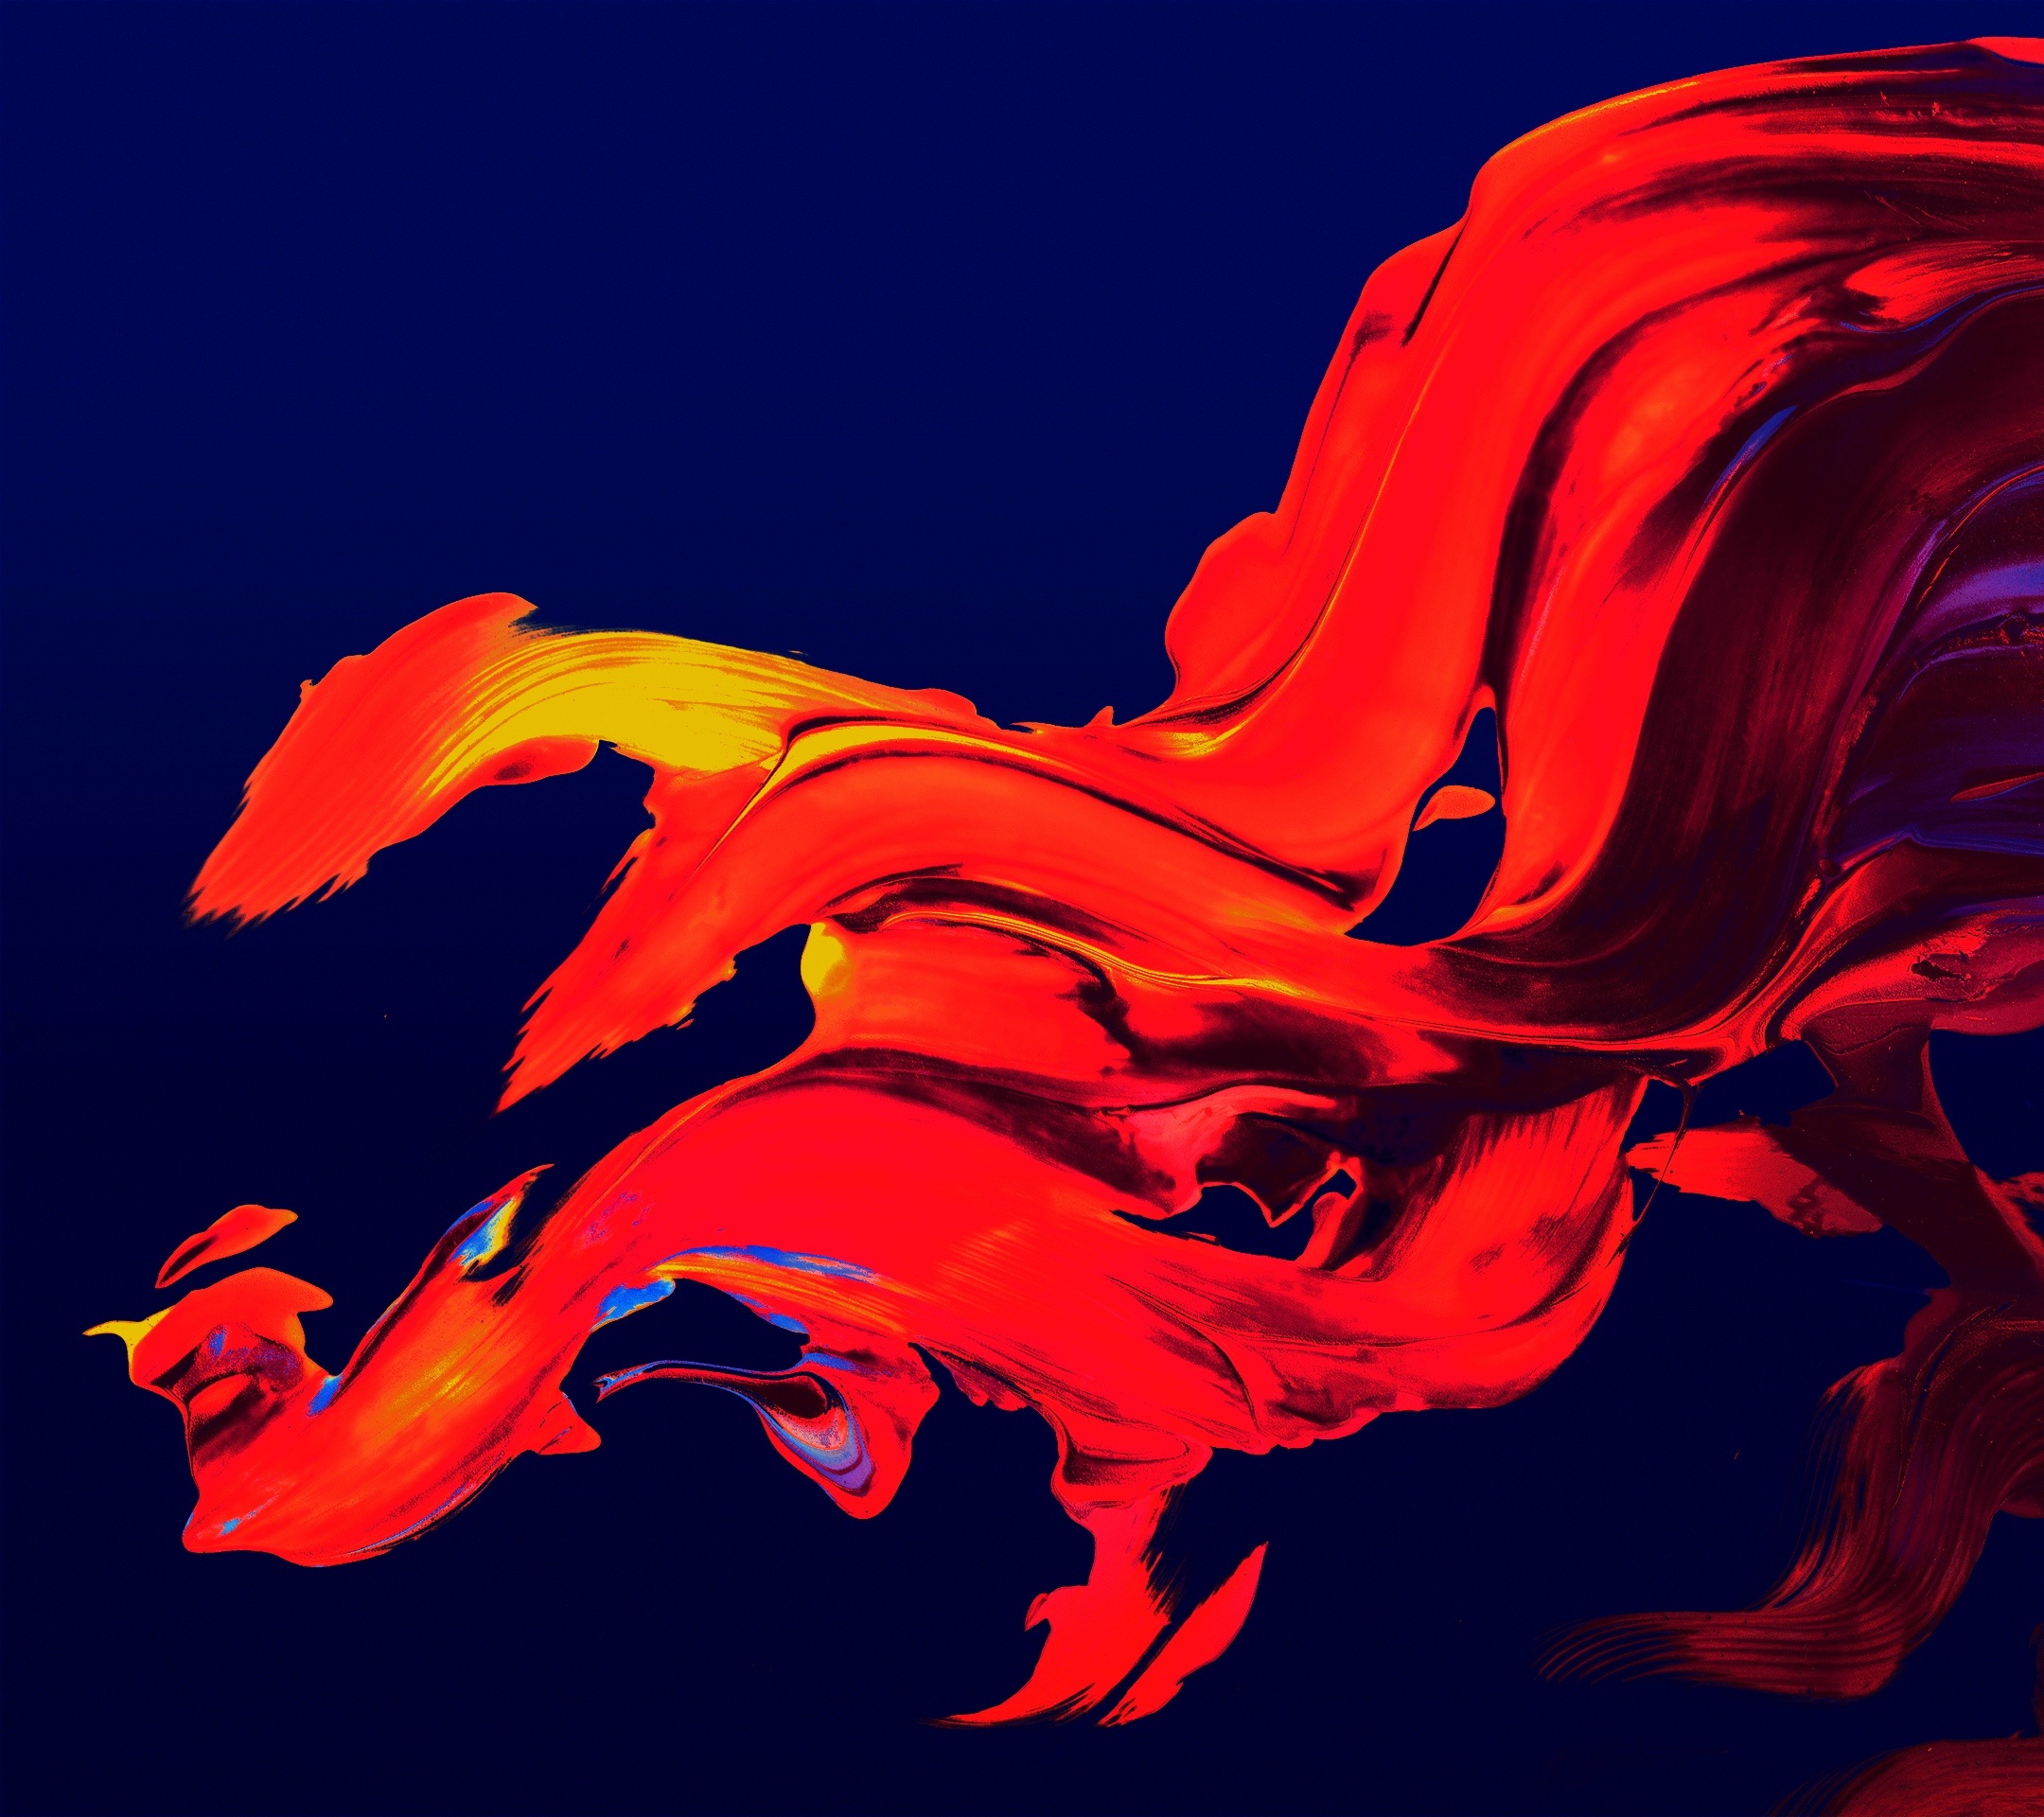
wing, abstract, flower, red, flame, painting, illustration, wallpaper, flames, simple, geological phenomenon